One Man and His Droid

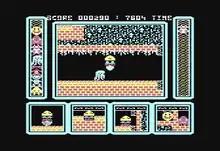
Gameplay screenshot (Atari 8-bit)

Before the game begins, the player is given the option of inputting a password in order to resume a game they were playing earlier, otherwise starting at the beginning. There are passwords for each of the twenty different ramboid-filled caverns, and as the player progresses through each cavern, the computer releases the corresponding password.